St. Peter's Abbey, Saskatchewan

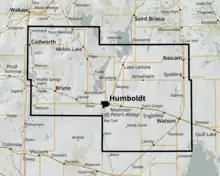
Map of the extent of the Territorial Abbey.

The parishes of St. Peter's Colony served by the Benedictine monks of St. Peter's Abbey and their foundation dates included: